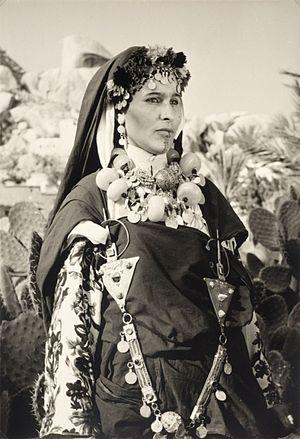
Les Chleuhs sont un groupe ethnique berbère du Sud du Maroc, principalement établi dans le Haut Atlas, l'Anti-Atlas et la vallée du Souss, jusqu'à Guelmim, porte du Sahara. Ils parlent un dialecte berbère, le chleuh.